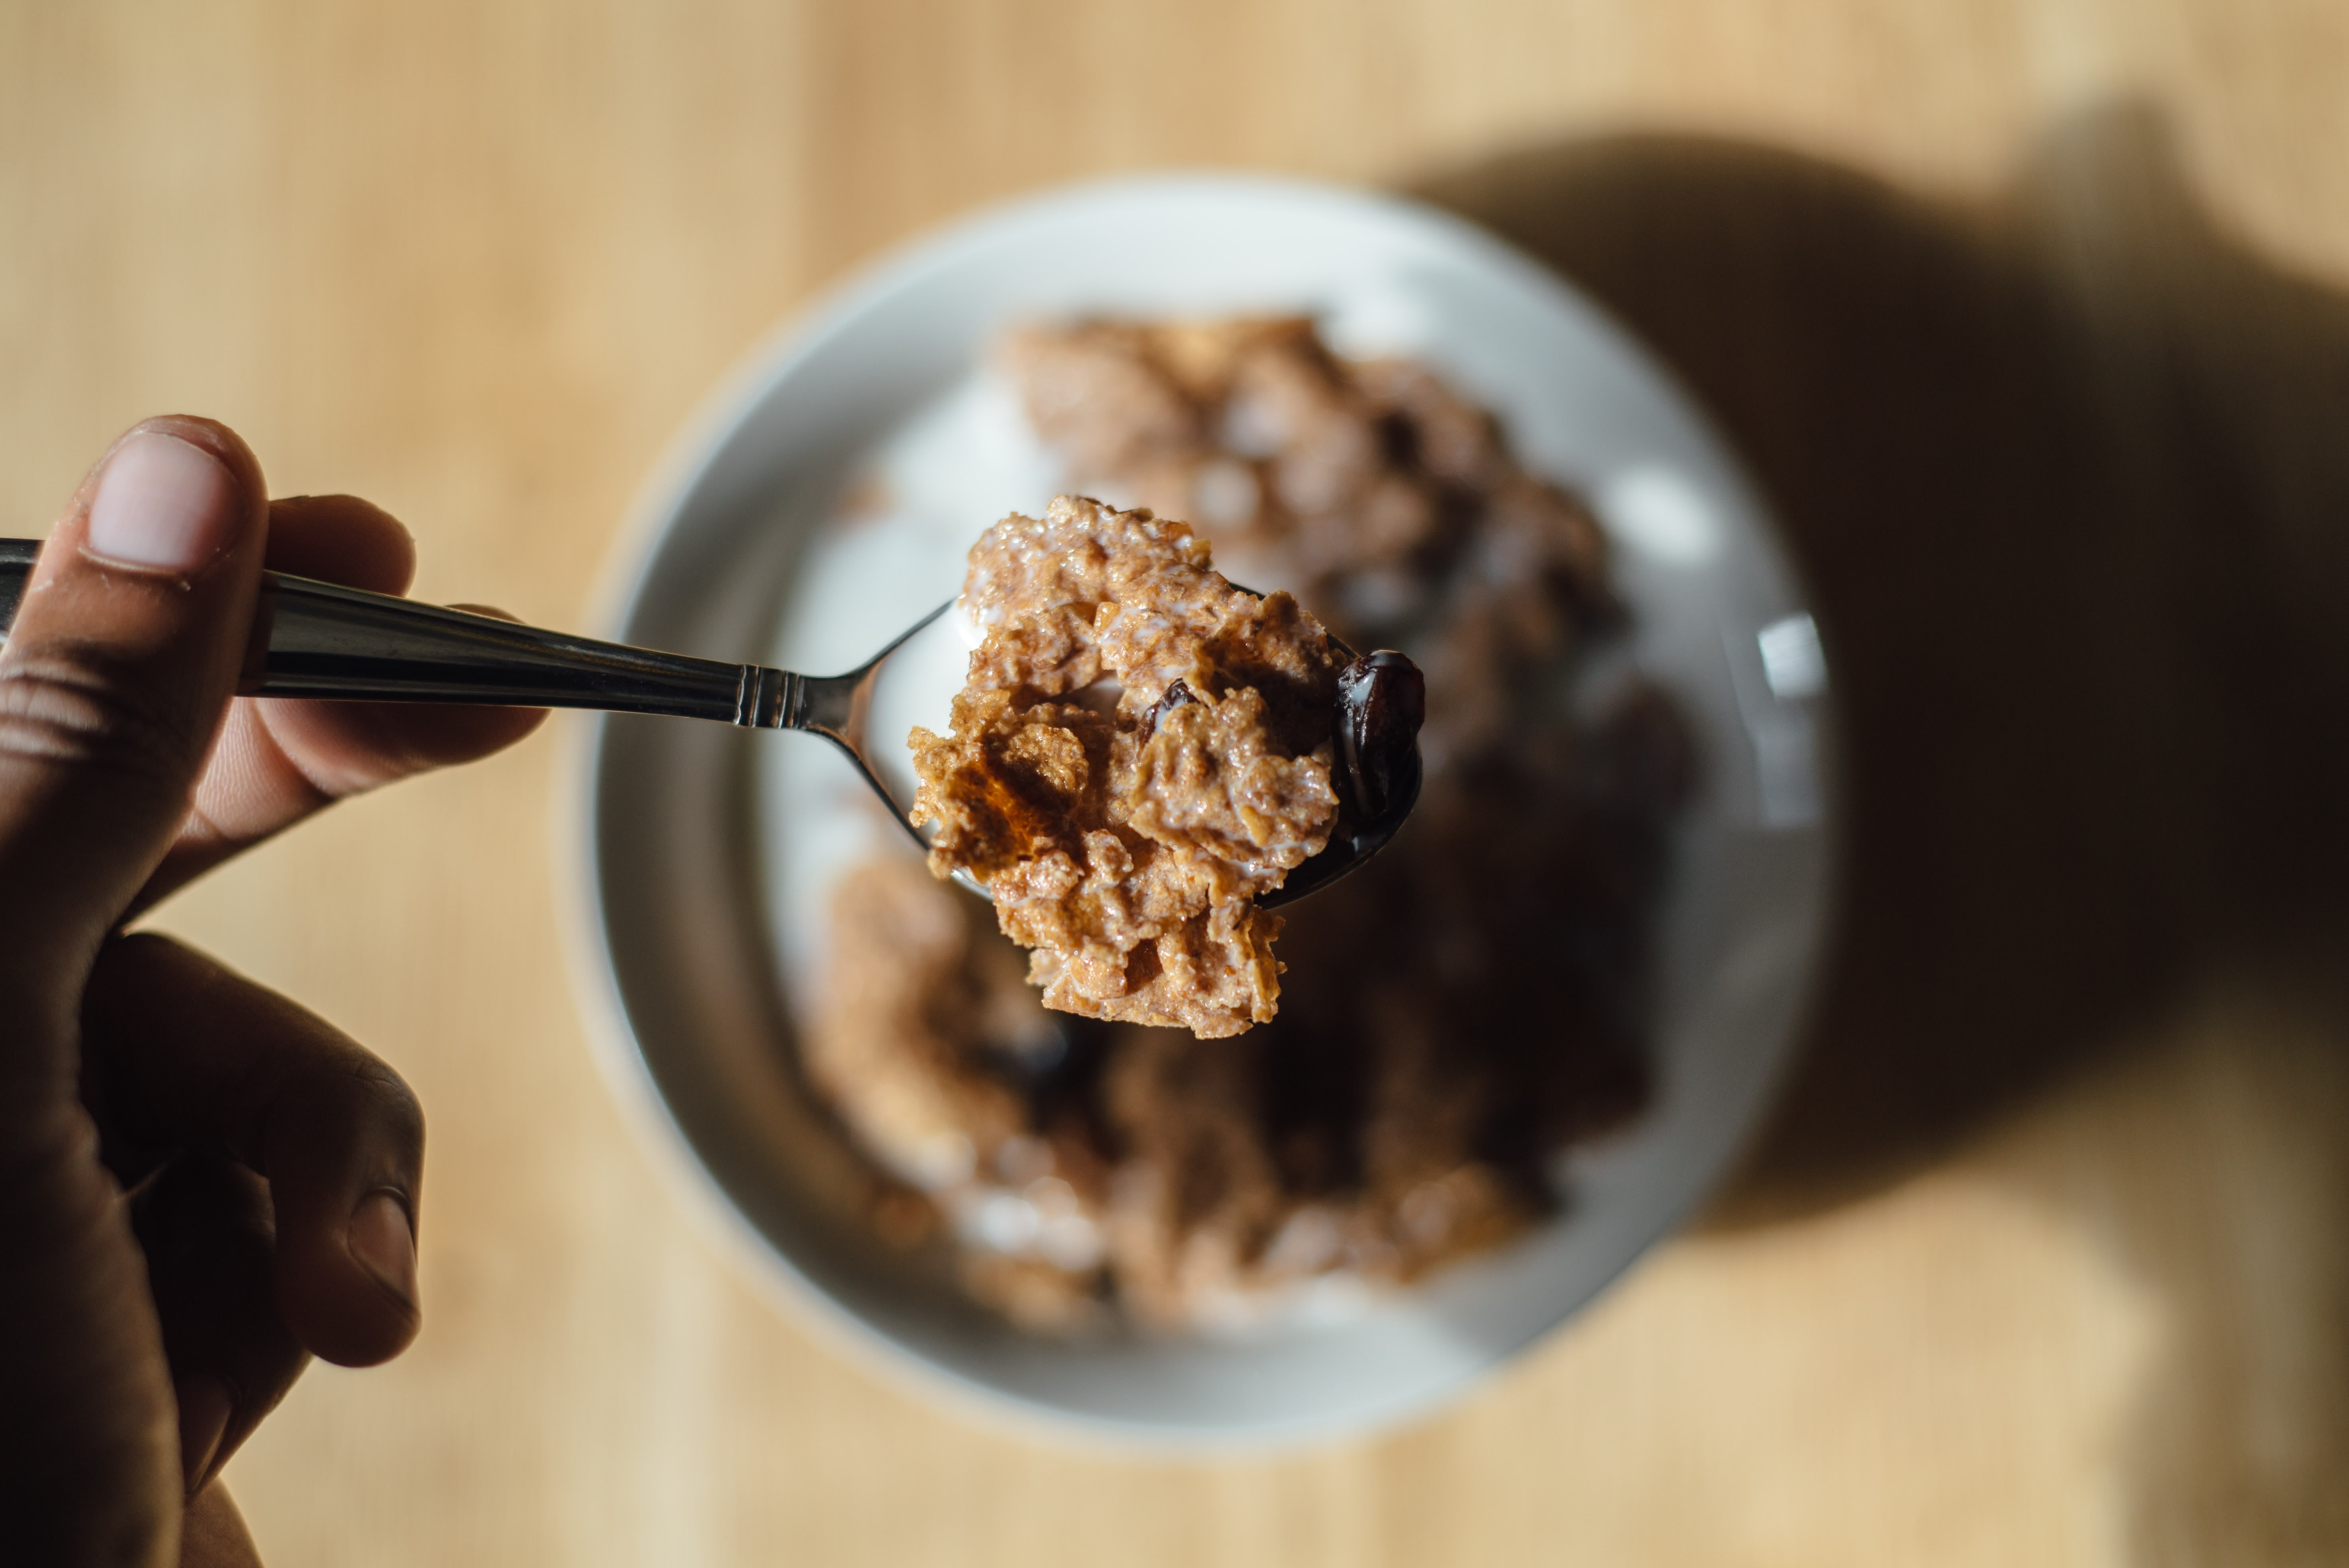
morning, dish, meal, food, produce, breakfast, chocolate, baking, milk, healthy, ice cream, dessert, dairy product, spoon, cereal, coconut, eating, hungry, flavor, hunger, muesli, snack food